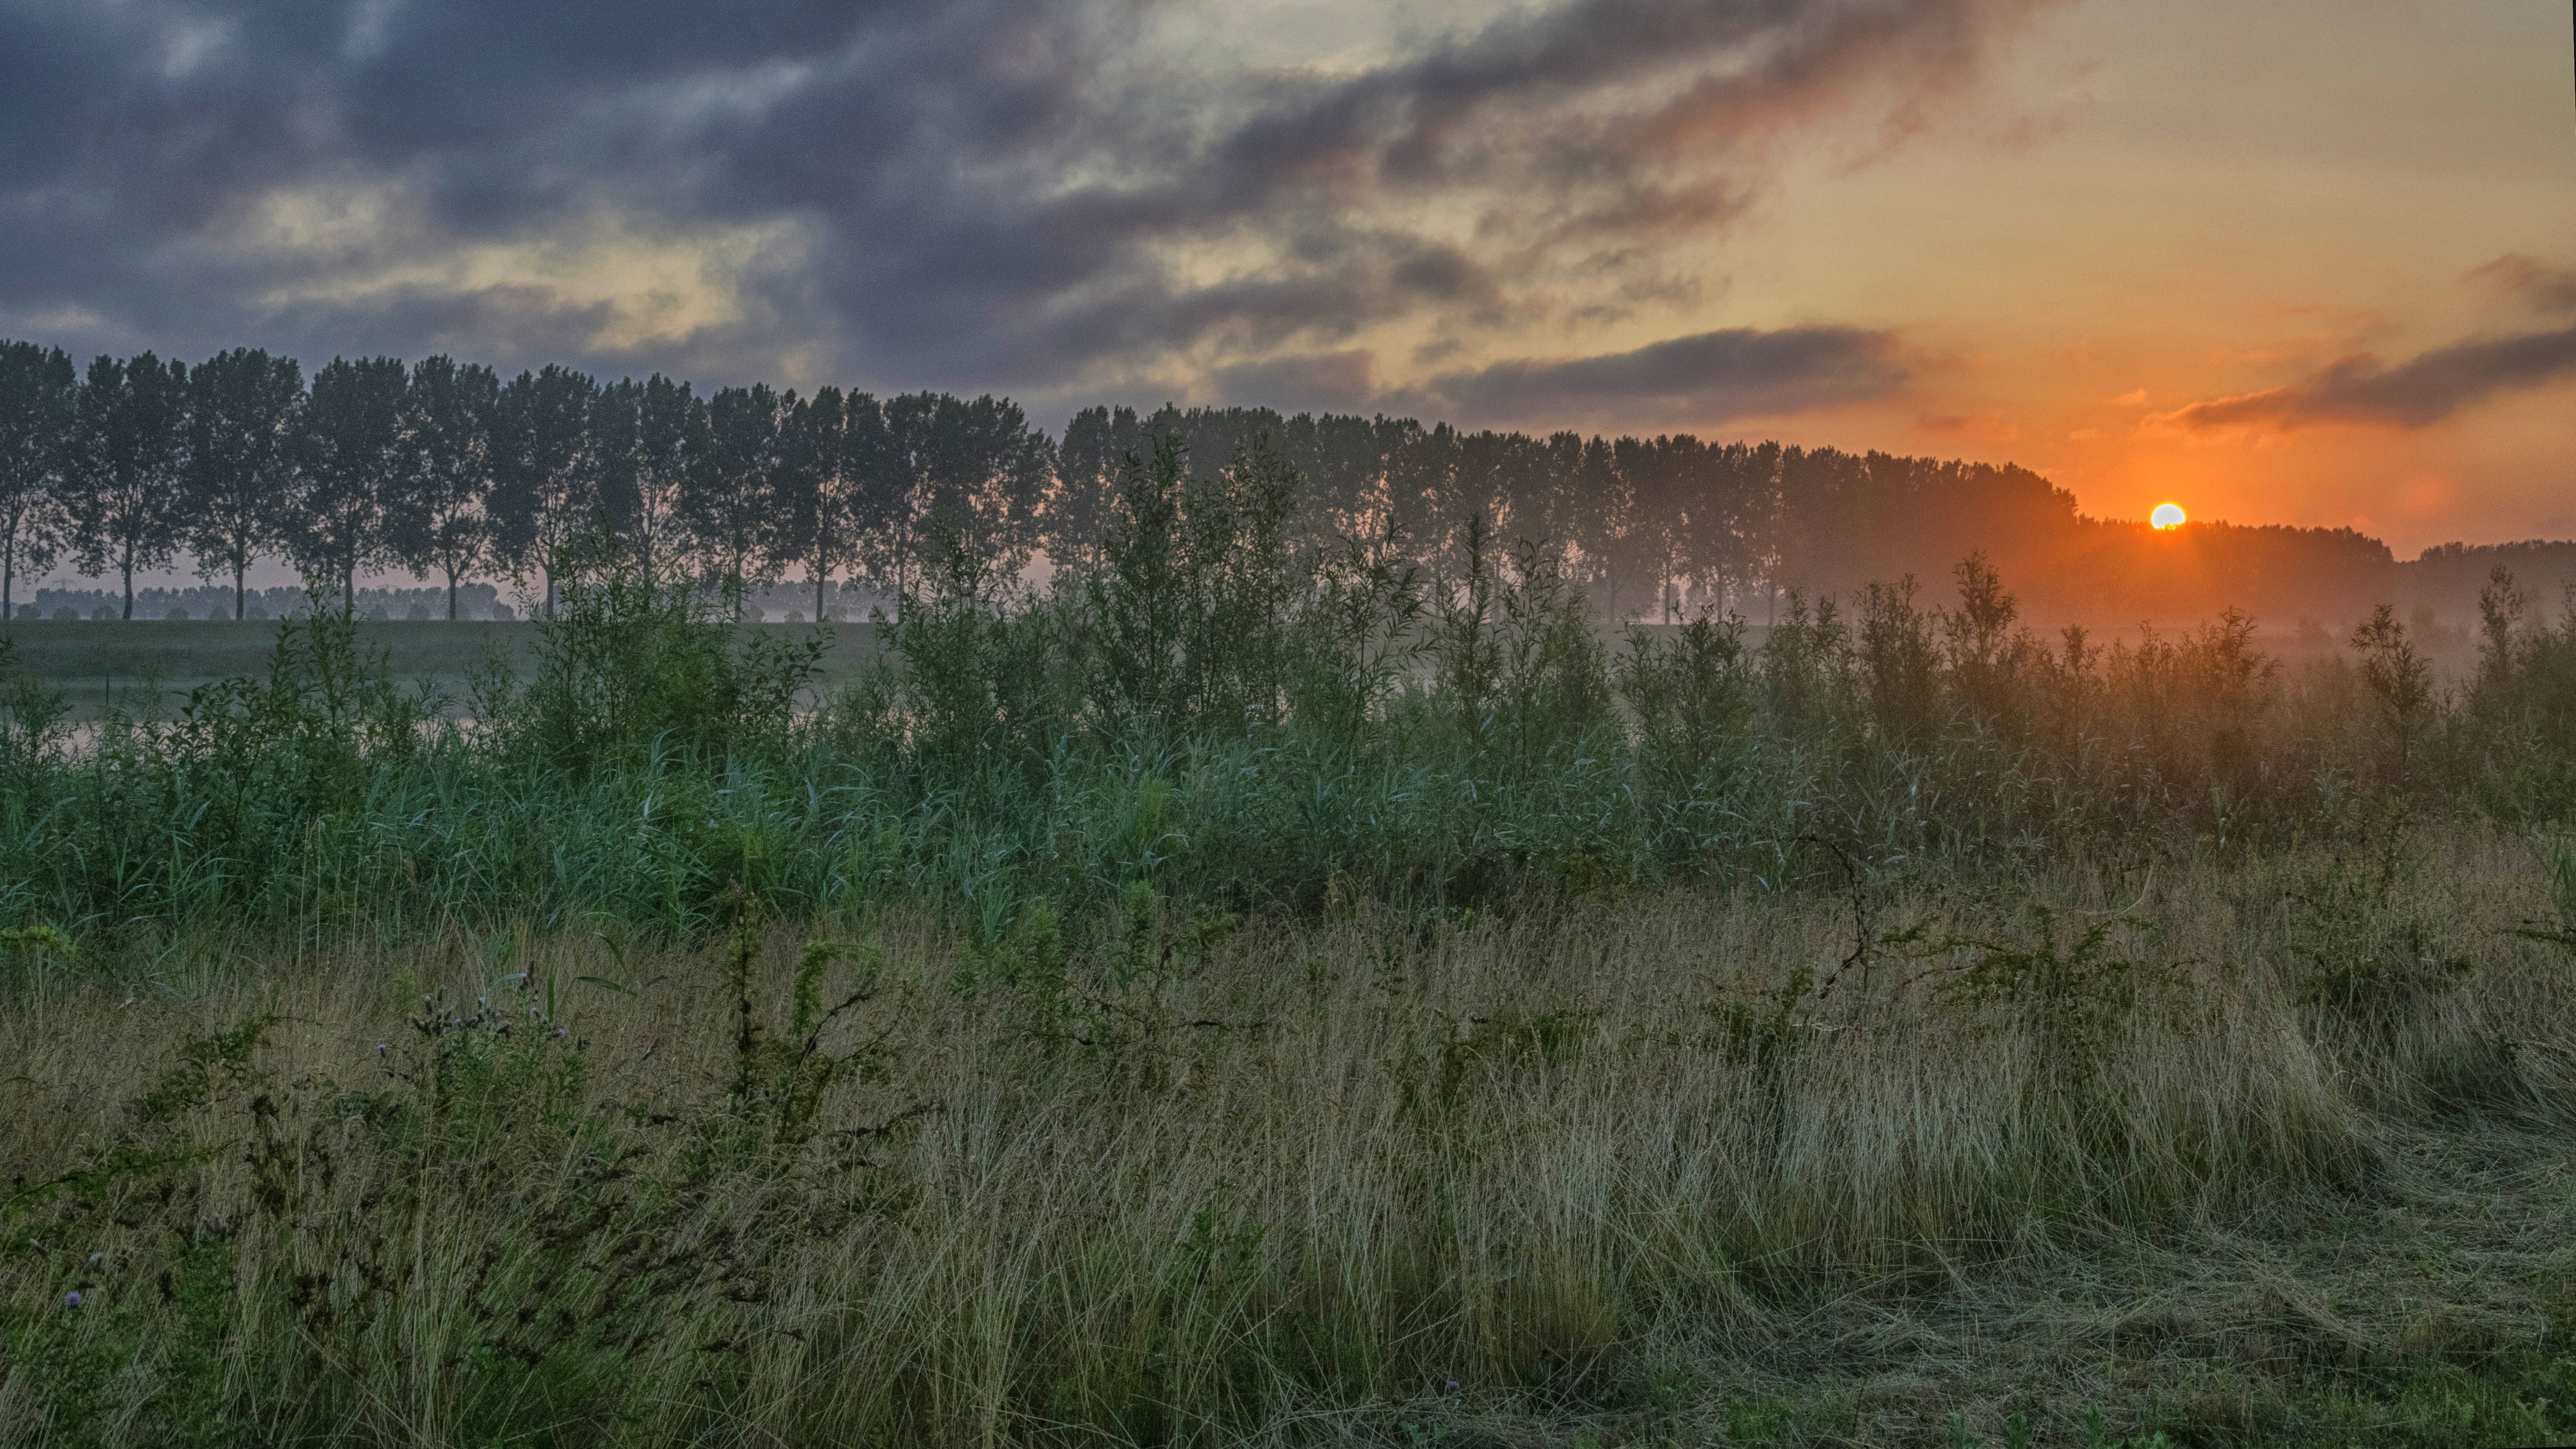
nature, grass, outdoor, horizon, wilderness, mountain, cloud, sky, sun, sunrise, sunset, field, photography, meadow, prairie, sunlight, morning, hill, dawn, dusk, evening, nikon, plain, trees, nederland, netherlands, zuidholland, outdoorphotography, wetland, backlight, zon, habitat, gras, ecosystem, paulvandevelde, pdvandevelde, padagudaloma, natuurfotografie, dordrecht, biesbosch, nederlandinfotos, tegenlicht, zonlicht, hollandse, rural area, natural environment, atmospheric phenomenon